Annie Kenney

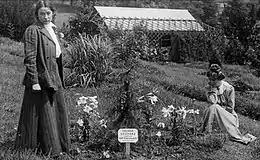
Adela Pankhurst (standing) and Kenney, pictured in 1909 beside a tree planted by Emmeline Pankhurst

Emmeline Pankhurst wrote in her autobiography that "this was the beginning of a campaign the like of which was never known in England, or for that matter in any other country... we interrupted a great many meetings... and we were violently thrown out and insulted. Often we were painfully bruised and hurt..."